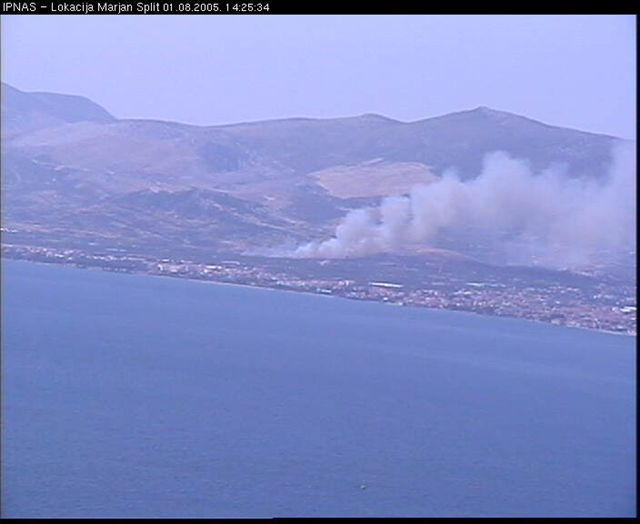
Fire: no
Smoke: yes